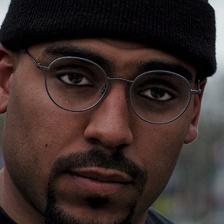
Label: faces